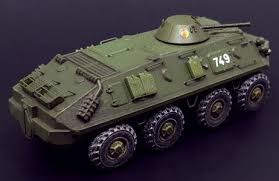
Label: BTR